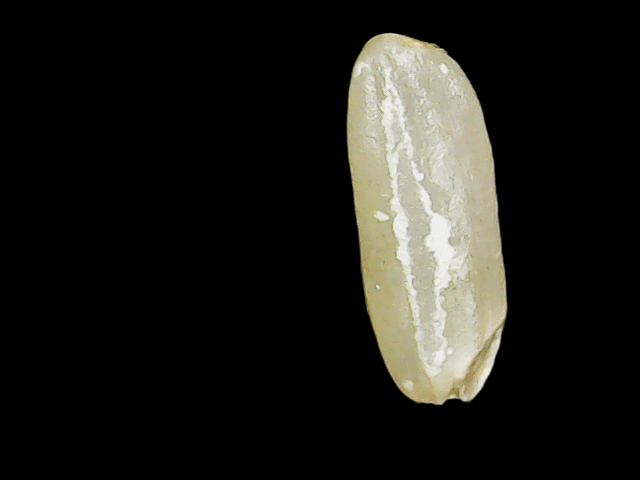
Rice variety: Binadhan17